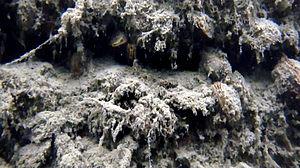
Pseudofèces de moule zébrée, photographiée dans la Moyenne Deûle (Nord de la France).
Les pseudofèces sont une forme d'excrétat et d'égestat, uniquement produite par certains annélides et mollusques filtreurs.